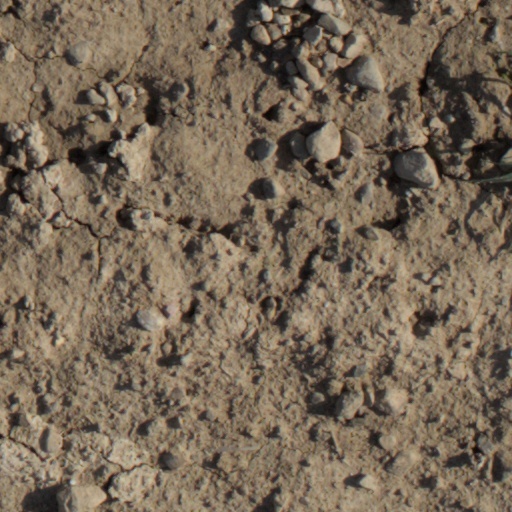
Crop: wheat